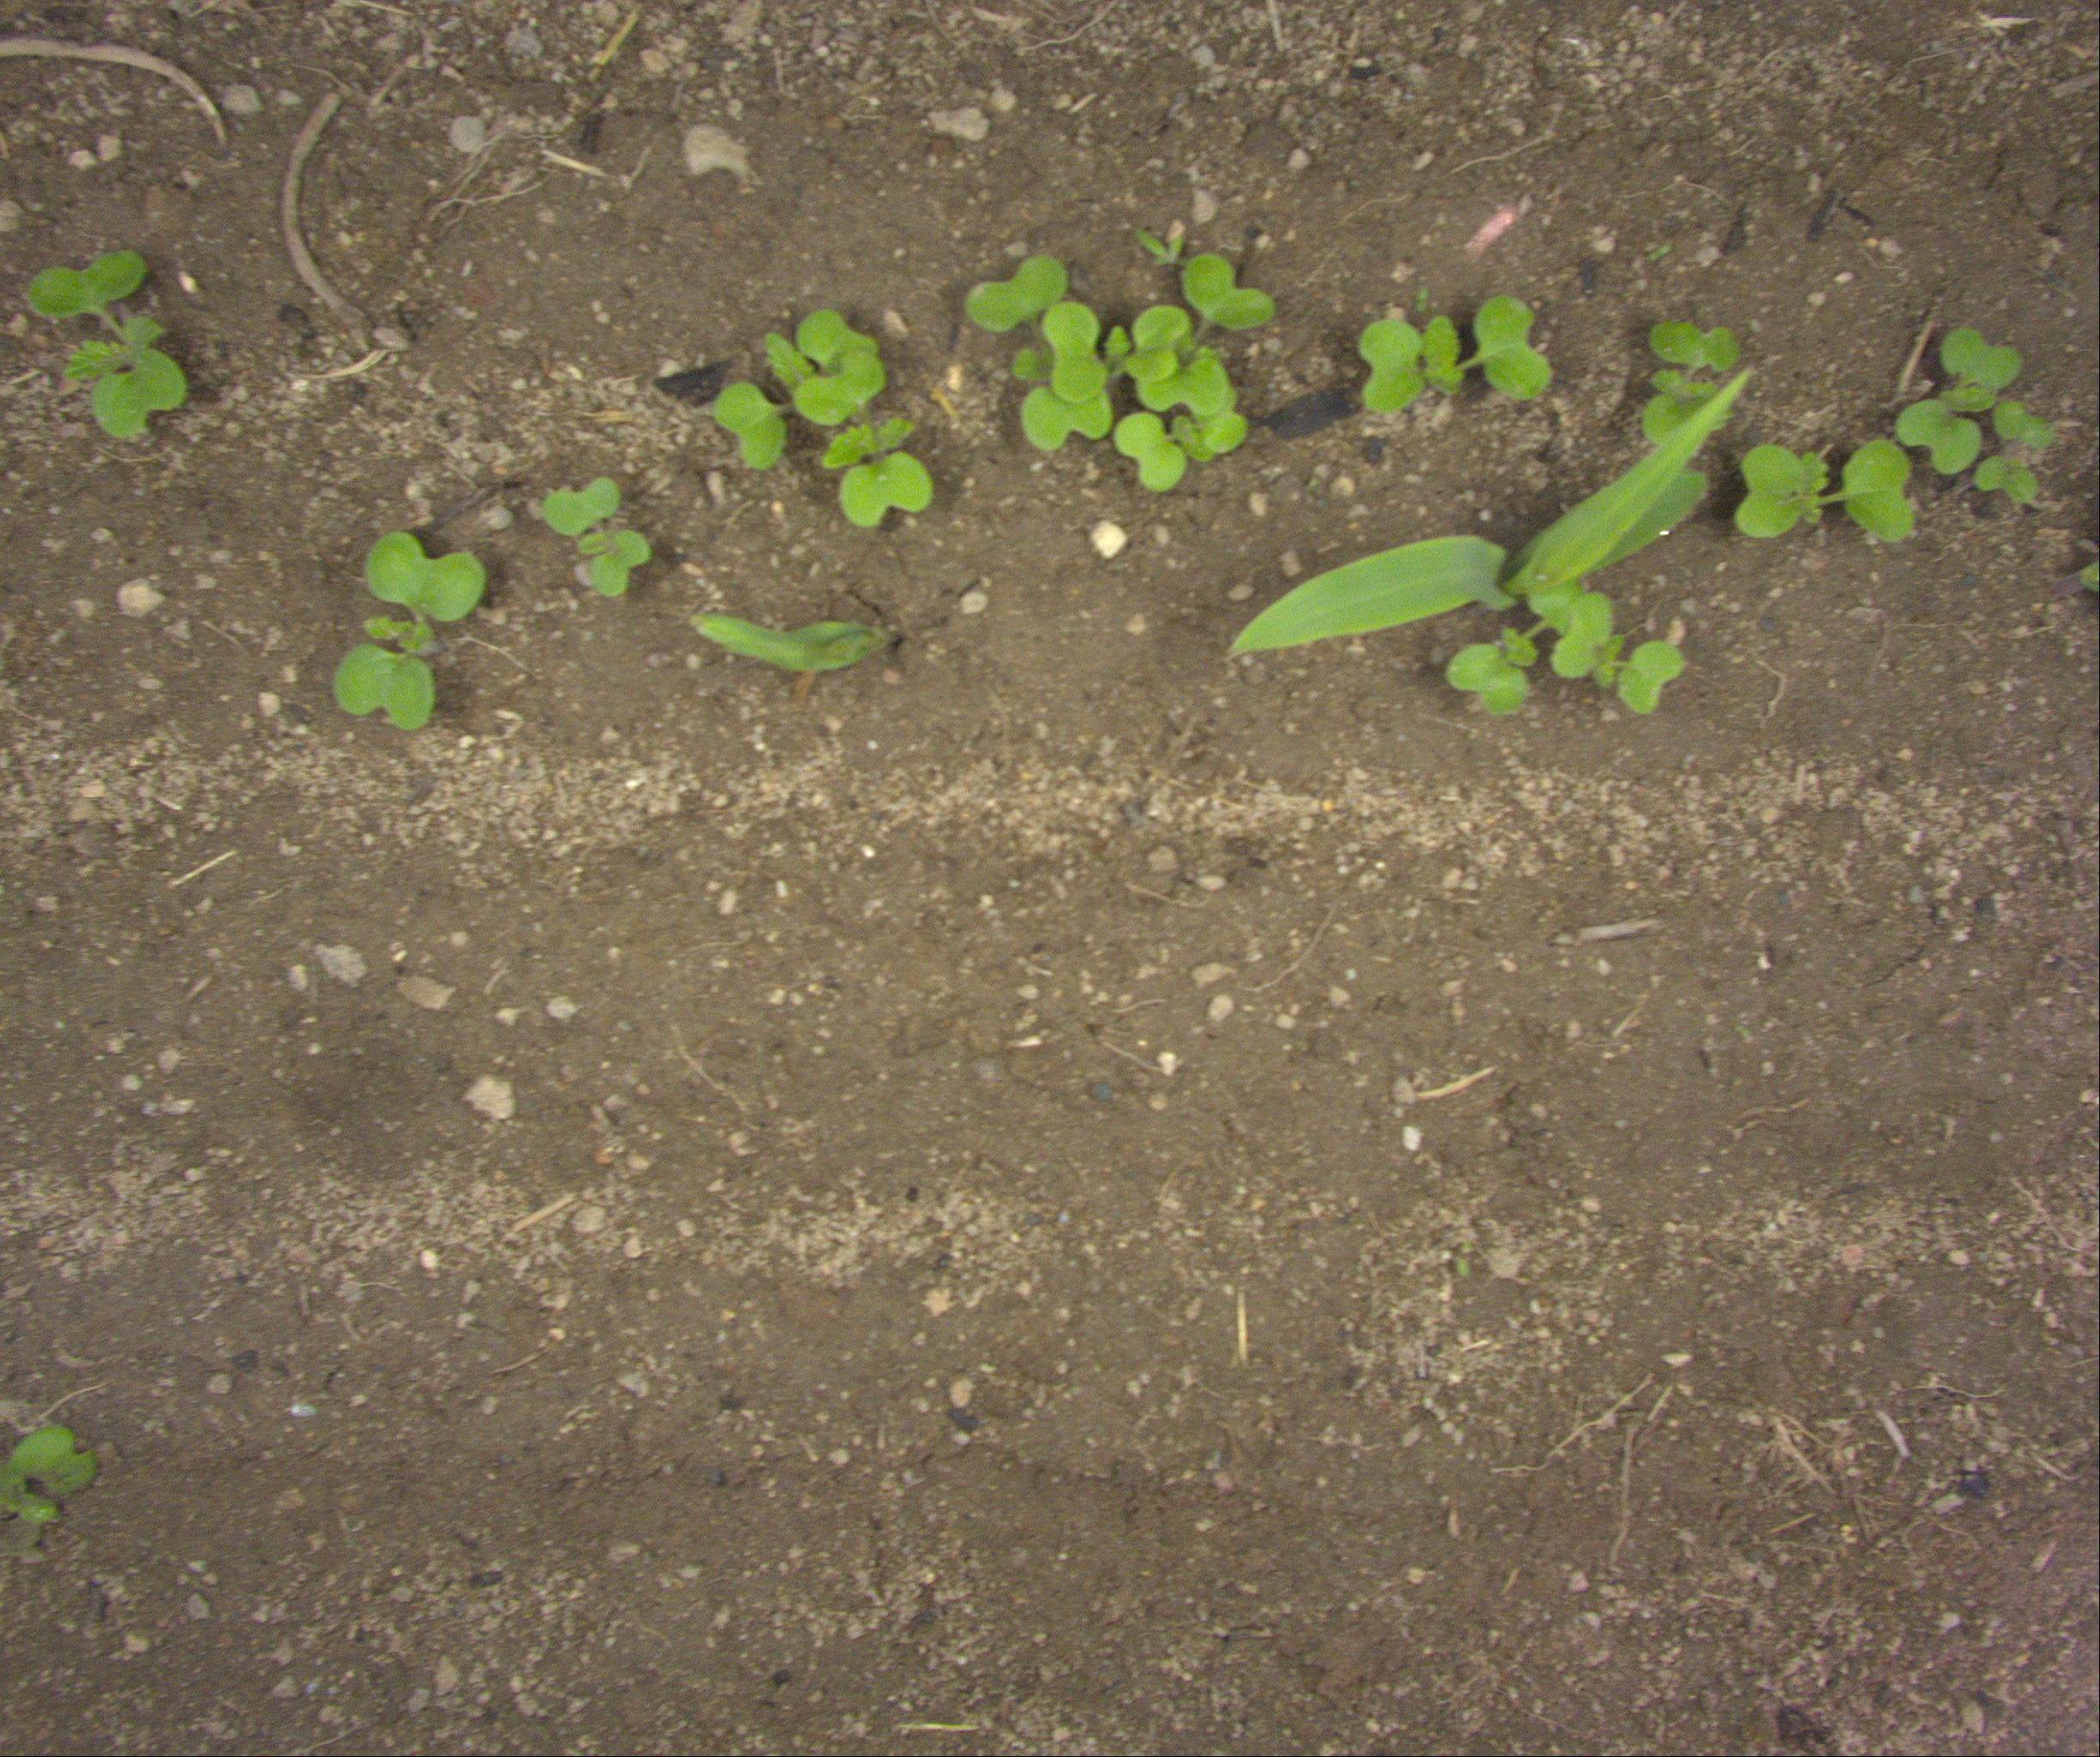
Crop: maize
Objects: maize, stem_maize